Siolim

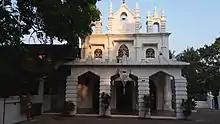
Our Lady of Consolation of the Persecuted or Tropa church located in Sodiem, Siolim, Goa

Located in Gaunsa-Vaddo, Siolim, opposite Holy Cross Convent. It is built near the site of the ruined Mae de Deus church. Constructed in 1847, the chapel feast takes place on the first Sunday of May.